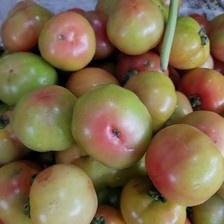
Label: tomato